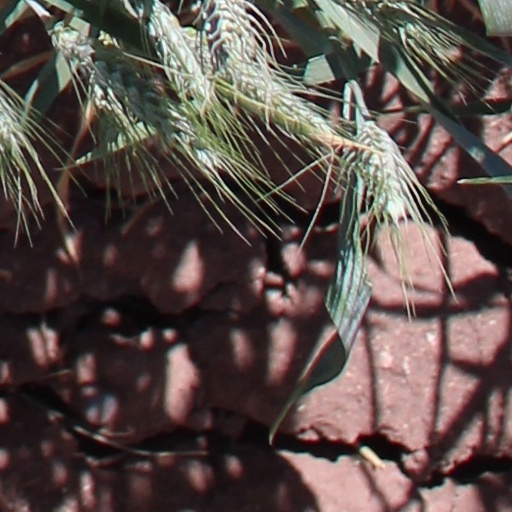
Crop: wheat